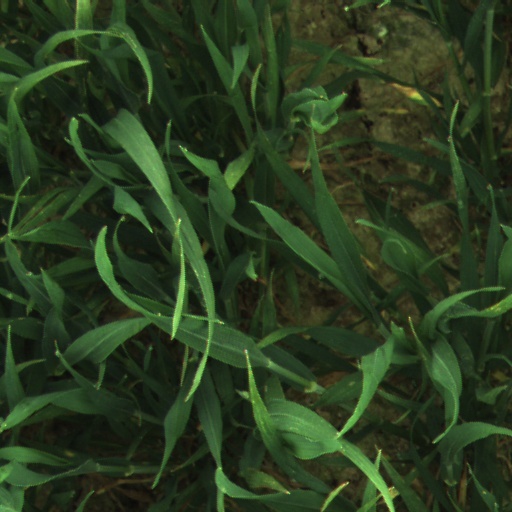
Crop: wheat